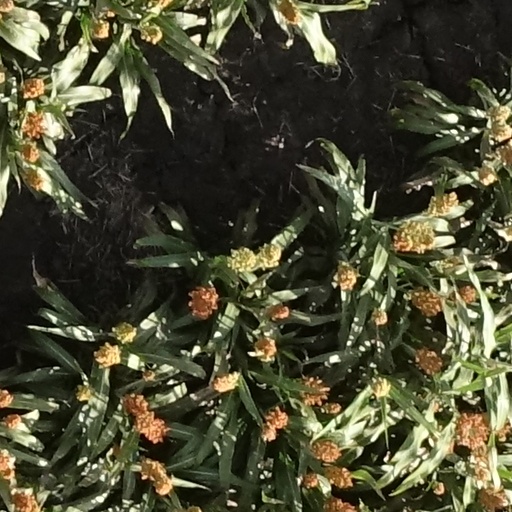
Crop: sorghum